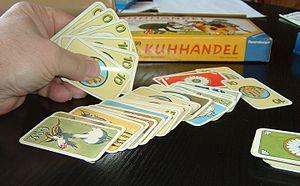
Boursicocotte est un jeu de société créé en 1985 par l’Allemand Rüdiger Koltze ; édité en France par Asmodée.